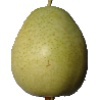
Label: Pear 1